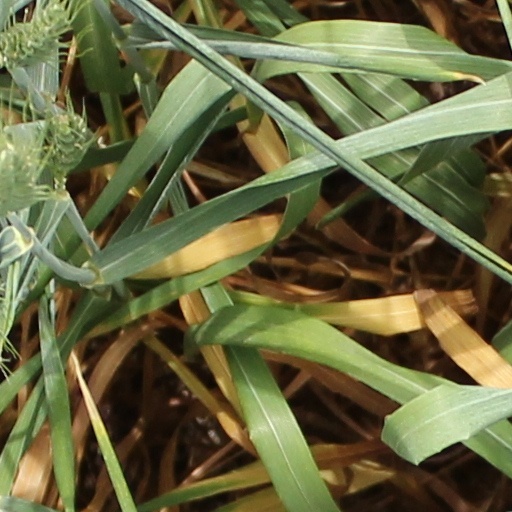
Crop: wheat